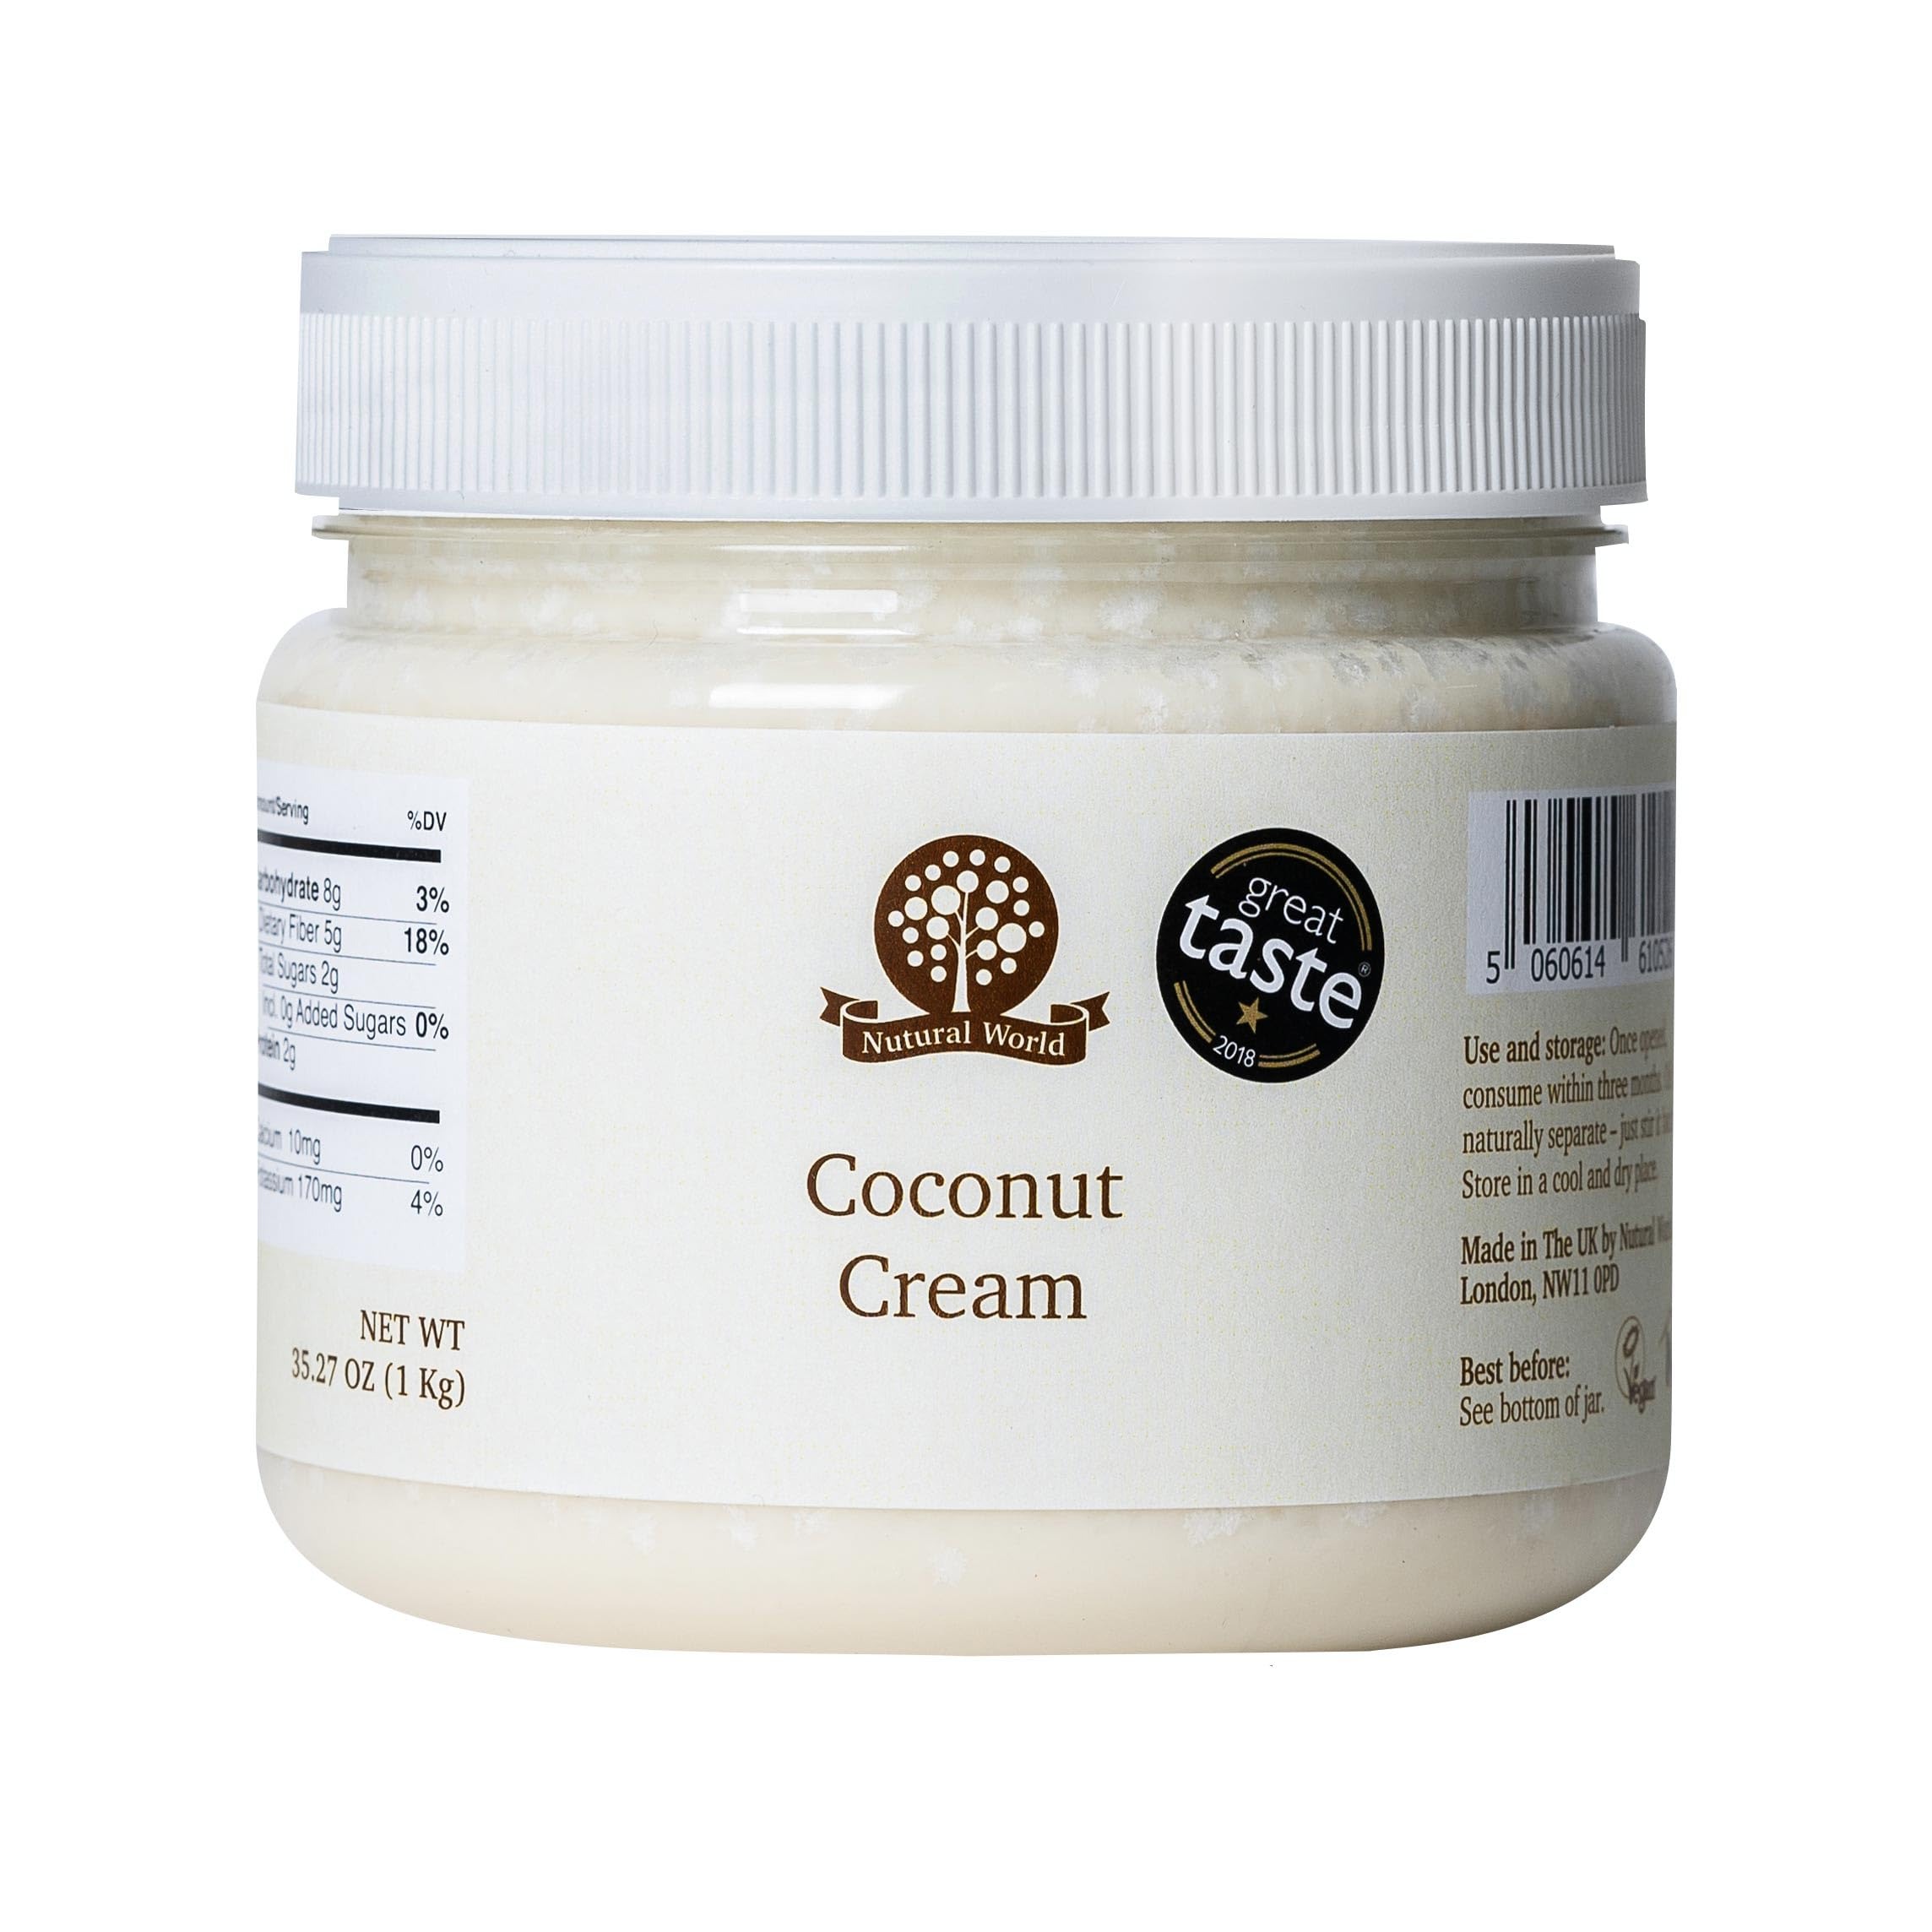
Item Name: Nutural World - Coconut Cream 35 Oz (1kg) Great Taste Award winner
Bullet Point 1: &#9989; PURITY AND HEALTH: Made from 100% dried coconut flesh. No added sugar, sweetener, emulsifier, colouring or flavours - just the pure white of the coconut flesh.
Bullet Point 2: &#9989; GREAT TASTE: Absolutely delicious, smooth, melt in the mouth (like chocolate). A Great Taste Awards winner three years in a row.
Bullet Point 3: &#9989; VERSATILE: Use the coconut butter in soups, Indian Curry paste, Red or Green Thai Curries, chocolate making, ice cream, baking, porridge, coffee - or just straight from the jat.
Bullet Point 4: &#9989; WIDE APPEAL:Perfectly suitable for Vegan, Vegetarian, Paleo and Kosher diets, and anyone who enjoys good food.
Bullet Point 5: &#9989; ARTISAN PRODUCER: Made in small batches, with love and care, by an Artisan producer in the UK.
Product Description: <p></p> &#128309; <b>What exactly is ‘Coconut Cream’?</b> <br><p> This product is made of 100% dried coconut flesh, which is ground for a long time. When you first open the jar or tub, you may well wonder why this is called ‘cream’, when what you see is (in most cases) rock solid! However, place a small piece in your mouth and resist the urge to chew, and you will soon find that it simply melts, leaving no residue, just like chocolate. Placing a chunk of it in a bowl and microwave it for a FEW seconds and you will soon get a silky-smooth white … cream!</p> &#128309; <b> What does it taste like?</b> <br> <p>If you like coconut – this is heavenly. It is mildly sweet, aromatic and silky smooth on the tongue. The product has won Great Taste Awards three years in a row, with comments such as<br> “A very innovative product. Uncommonly good rich fresh coconut flavour and pleasing texture.”</p> &#128309; <b> What can it be used for?</b> <br><p>This is one of the most versatile products we make: You can <br> &#128313; Mix it into your porridge <br> &#128313; Blend it in in smoothies <br> &#128313; Use it as a coffee creamer – instead of milk <br> &#128313; Add to Indian curry, Red or Green Thai curries or any Far East dishes. <br> &#128313; Bake coconut flavoured cookies, cakes, muffins etc. <br> &#128313; Prepare your own Coconut Ice Cream &#127848; <br> &#128313; Just eat a piece at a time – a completely guilt free and healthy treat! </p> &#128309; <b> Which lifestyles is it suitable for? </b> <br><p>All our products are certified <b>Vegan, Kosher and Sugar Free</b>. Simply, though, this would be welcomed by anyone aiming to lead a healthy life style – and enjoy it too! </p> &#128309; <b>Who are we?</b> <p>We are a UK based artisan producer of <b>nut butters</b> – hence our company name (<b>NUT</b>ural World…) We aim to produce the tastiest AND healthiest nut spreads, being true to our mission of ‘Bringing Nuts to Life’. </p>
Value: 35.27
Unit: Ounce

Price: 44.99